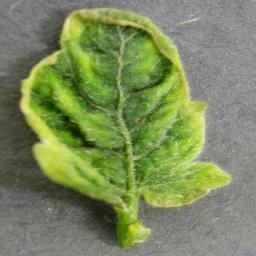
Label: Tomato___Tomato_Yellow_Leaf_Curl_Virus